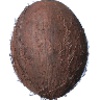
Label: Cocos 1